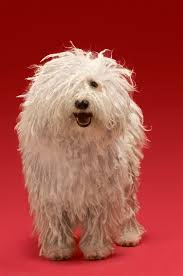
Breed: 318-n000115-komondor